Roman–Latin wars

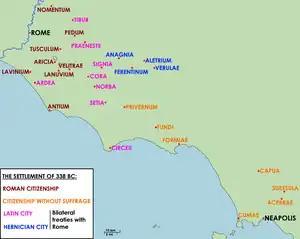

With the Latin War the Latins and the Volsci made a final bid to shake off Roman dominion. Once again Rome was victorious. In the peace settlement that followed, Rome annexed some states outright, while others remained autonomous Latin states, but the Latin League was dissolved. Instead the surviving Latin states were bound to Rome by separate bilateral treaties. The Campanians, who had sided with the Latins, were organized as "civitas sine suffragio" – citizenship without a vote – which gave them all the rights and duties of a Roman citizen, including that of military service, except the right to vote in the Roman assemblies. This peace settlement was to become a template for how Rome later dealt with other defeated states.